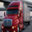
Label: truck